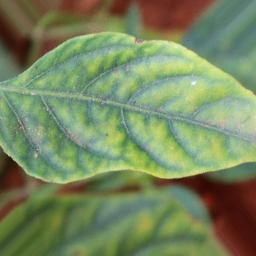
Label: nutritional